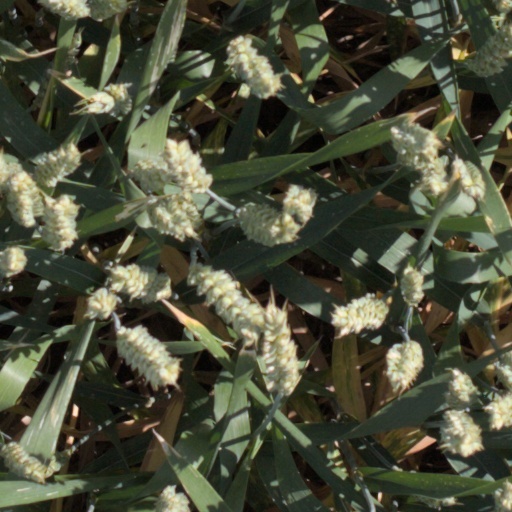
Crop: wheat